Conservation in Malaysia

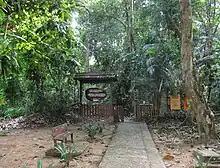
Entrance to Taman Negara, Malaysia's largest national park.

Conservation in Malaysia is an issue of national importance. As a megadiverse country, Malaysia is rich in wildlife, endemic species and unique habitats. Wildlife protection began in some form as early as the 1880s, before the formation of Malaysia. The country ratified the Convention on Biological Diversity in 1994 and by 2019 had joined 17 multilateral environmental agreements related to biodiversity. Despite having numerous national parks and protected areas, and implementing conservation policies and legislation, forest loss and other environmental issues present major challenges for biodiversity conservation.